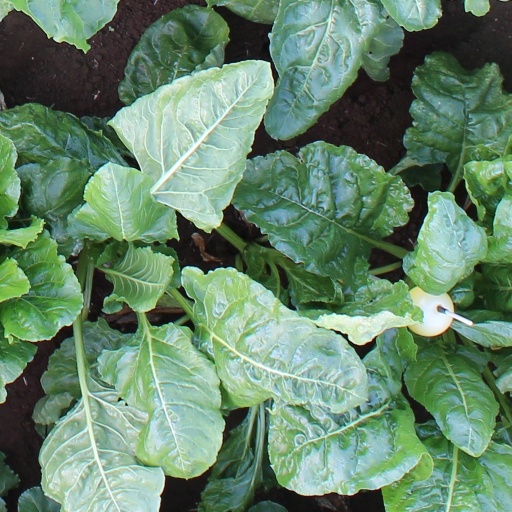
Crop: sugar beet